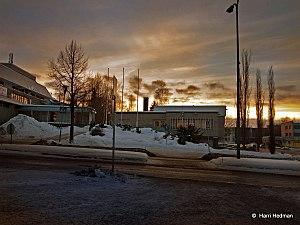
Nokia est une ville du sud-ouest de la Finlande. Elle se situe dans la région du Pirkanmaa, à proximité immédiate de Tampere.